Philippine resistance against Japan

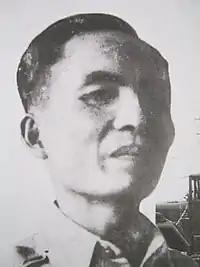
Luis Taruc, Filipino Hukbalahap guerrilla leader

As originally constituted in March 1942, the Hukbalahap was to be part of a broad united front resistance to the Japanese occupation of the Philippines. This original intent is reflected in its name: ""Hukbong Bayan Laban sa mga Hapon"", which was "People's Army Against the Japanese" when translated into English. The adopted slogan was "Anti-Japanese Above All". The Huk Military Committee was at the apex of Huk structure and was charged to direct the guerrilla campaign and to lead the revolution that would seize power after the war. Luis Taruc, a communist leader and peasant-organizer from a barrio in Pampanga, was elected as head of the committee and became the first Huk commander called ""El Supremo"". Casto Alejandrino became his second-in-command.